Grand Falls (Arizona)

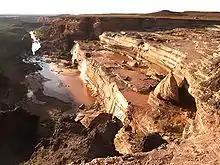
Grand Falls near Leupp, Arizona

The waterfall is remote and no major paved roads access it. The closest road, Grand Falls Road, crosses the floor of the Little Colorado River and at times during the year, only a four-wheel-drive vehicle can traverse it. The falls are dormant for months of the year and reduced to only a drip. To access the falls a passenger car can reach the south side of the river. However, a four-wheel-drive vehicle is then required and only Navajo guides or experienced back-country people are advised to take the road across the river.